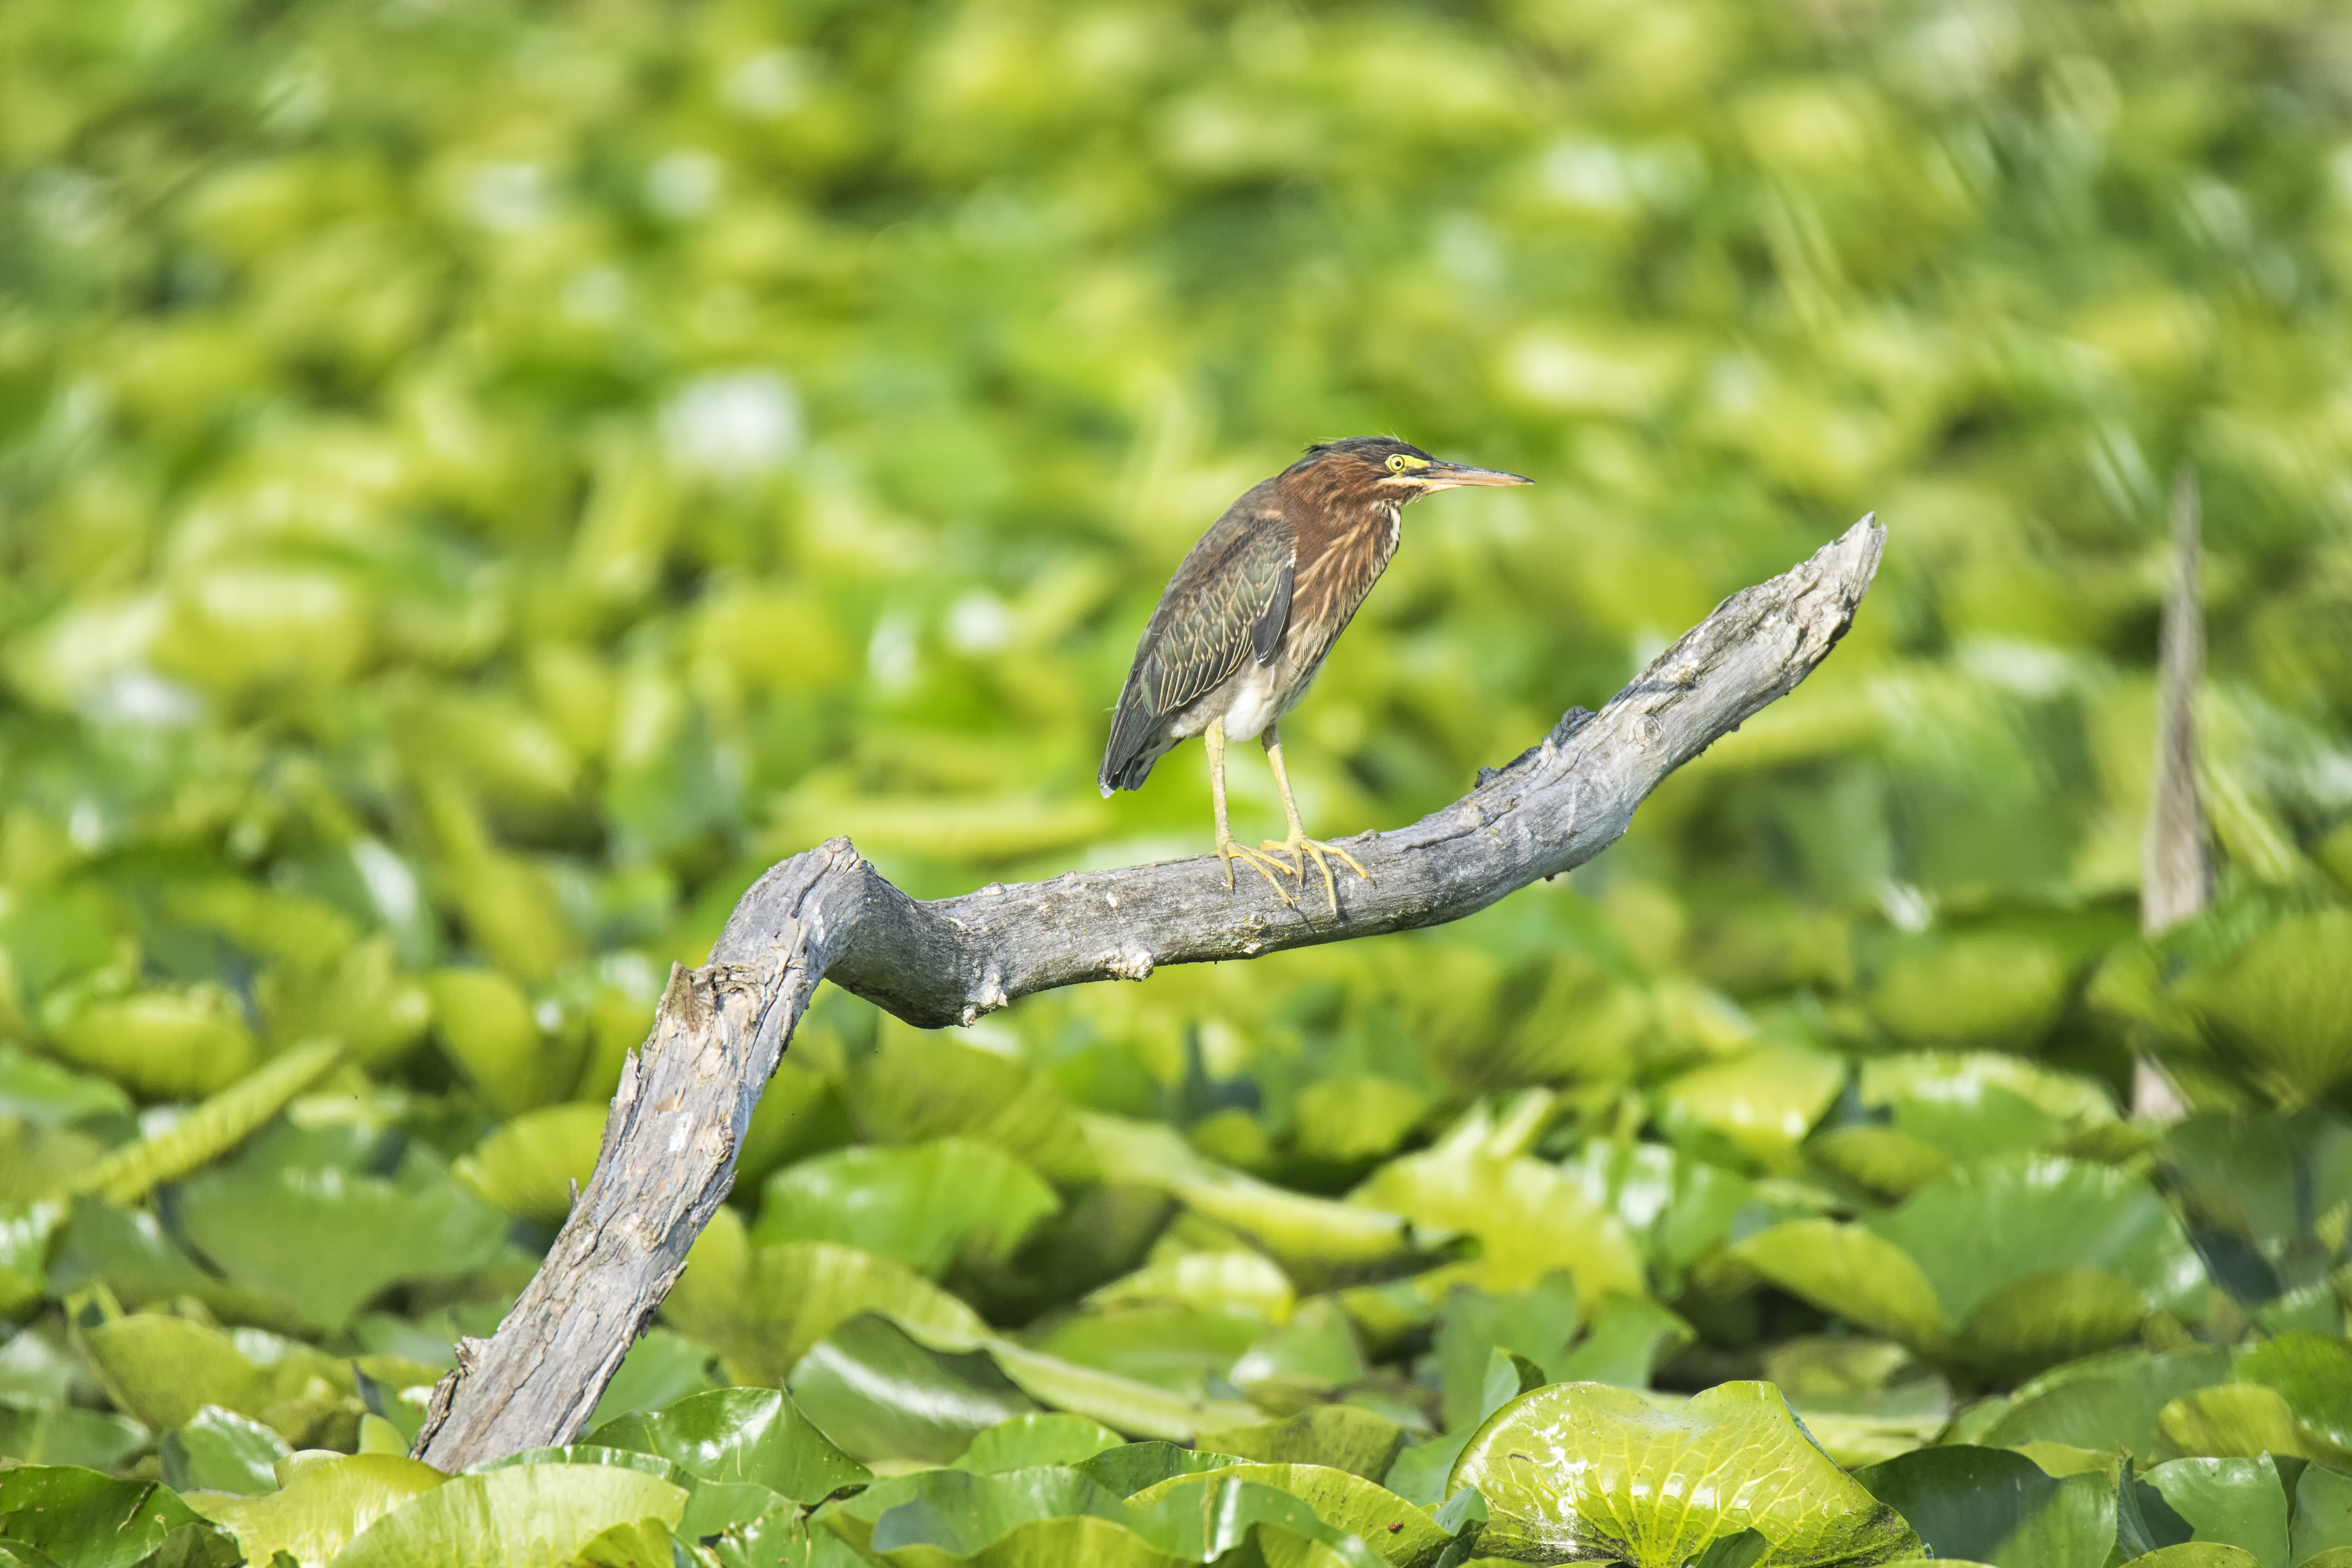
branch, bird, wildlife, green, reptile, fauna, canada, snake, vertebrate, vert, quebec, heron, sherbrooke, oiseau, scaled reptile